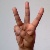
The image shows a hand gesture representing the letter 'W' in Indian Sign Language.